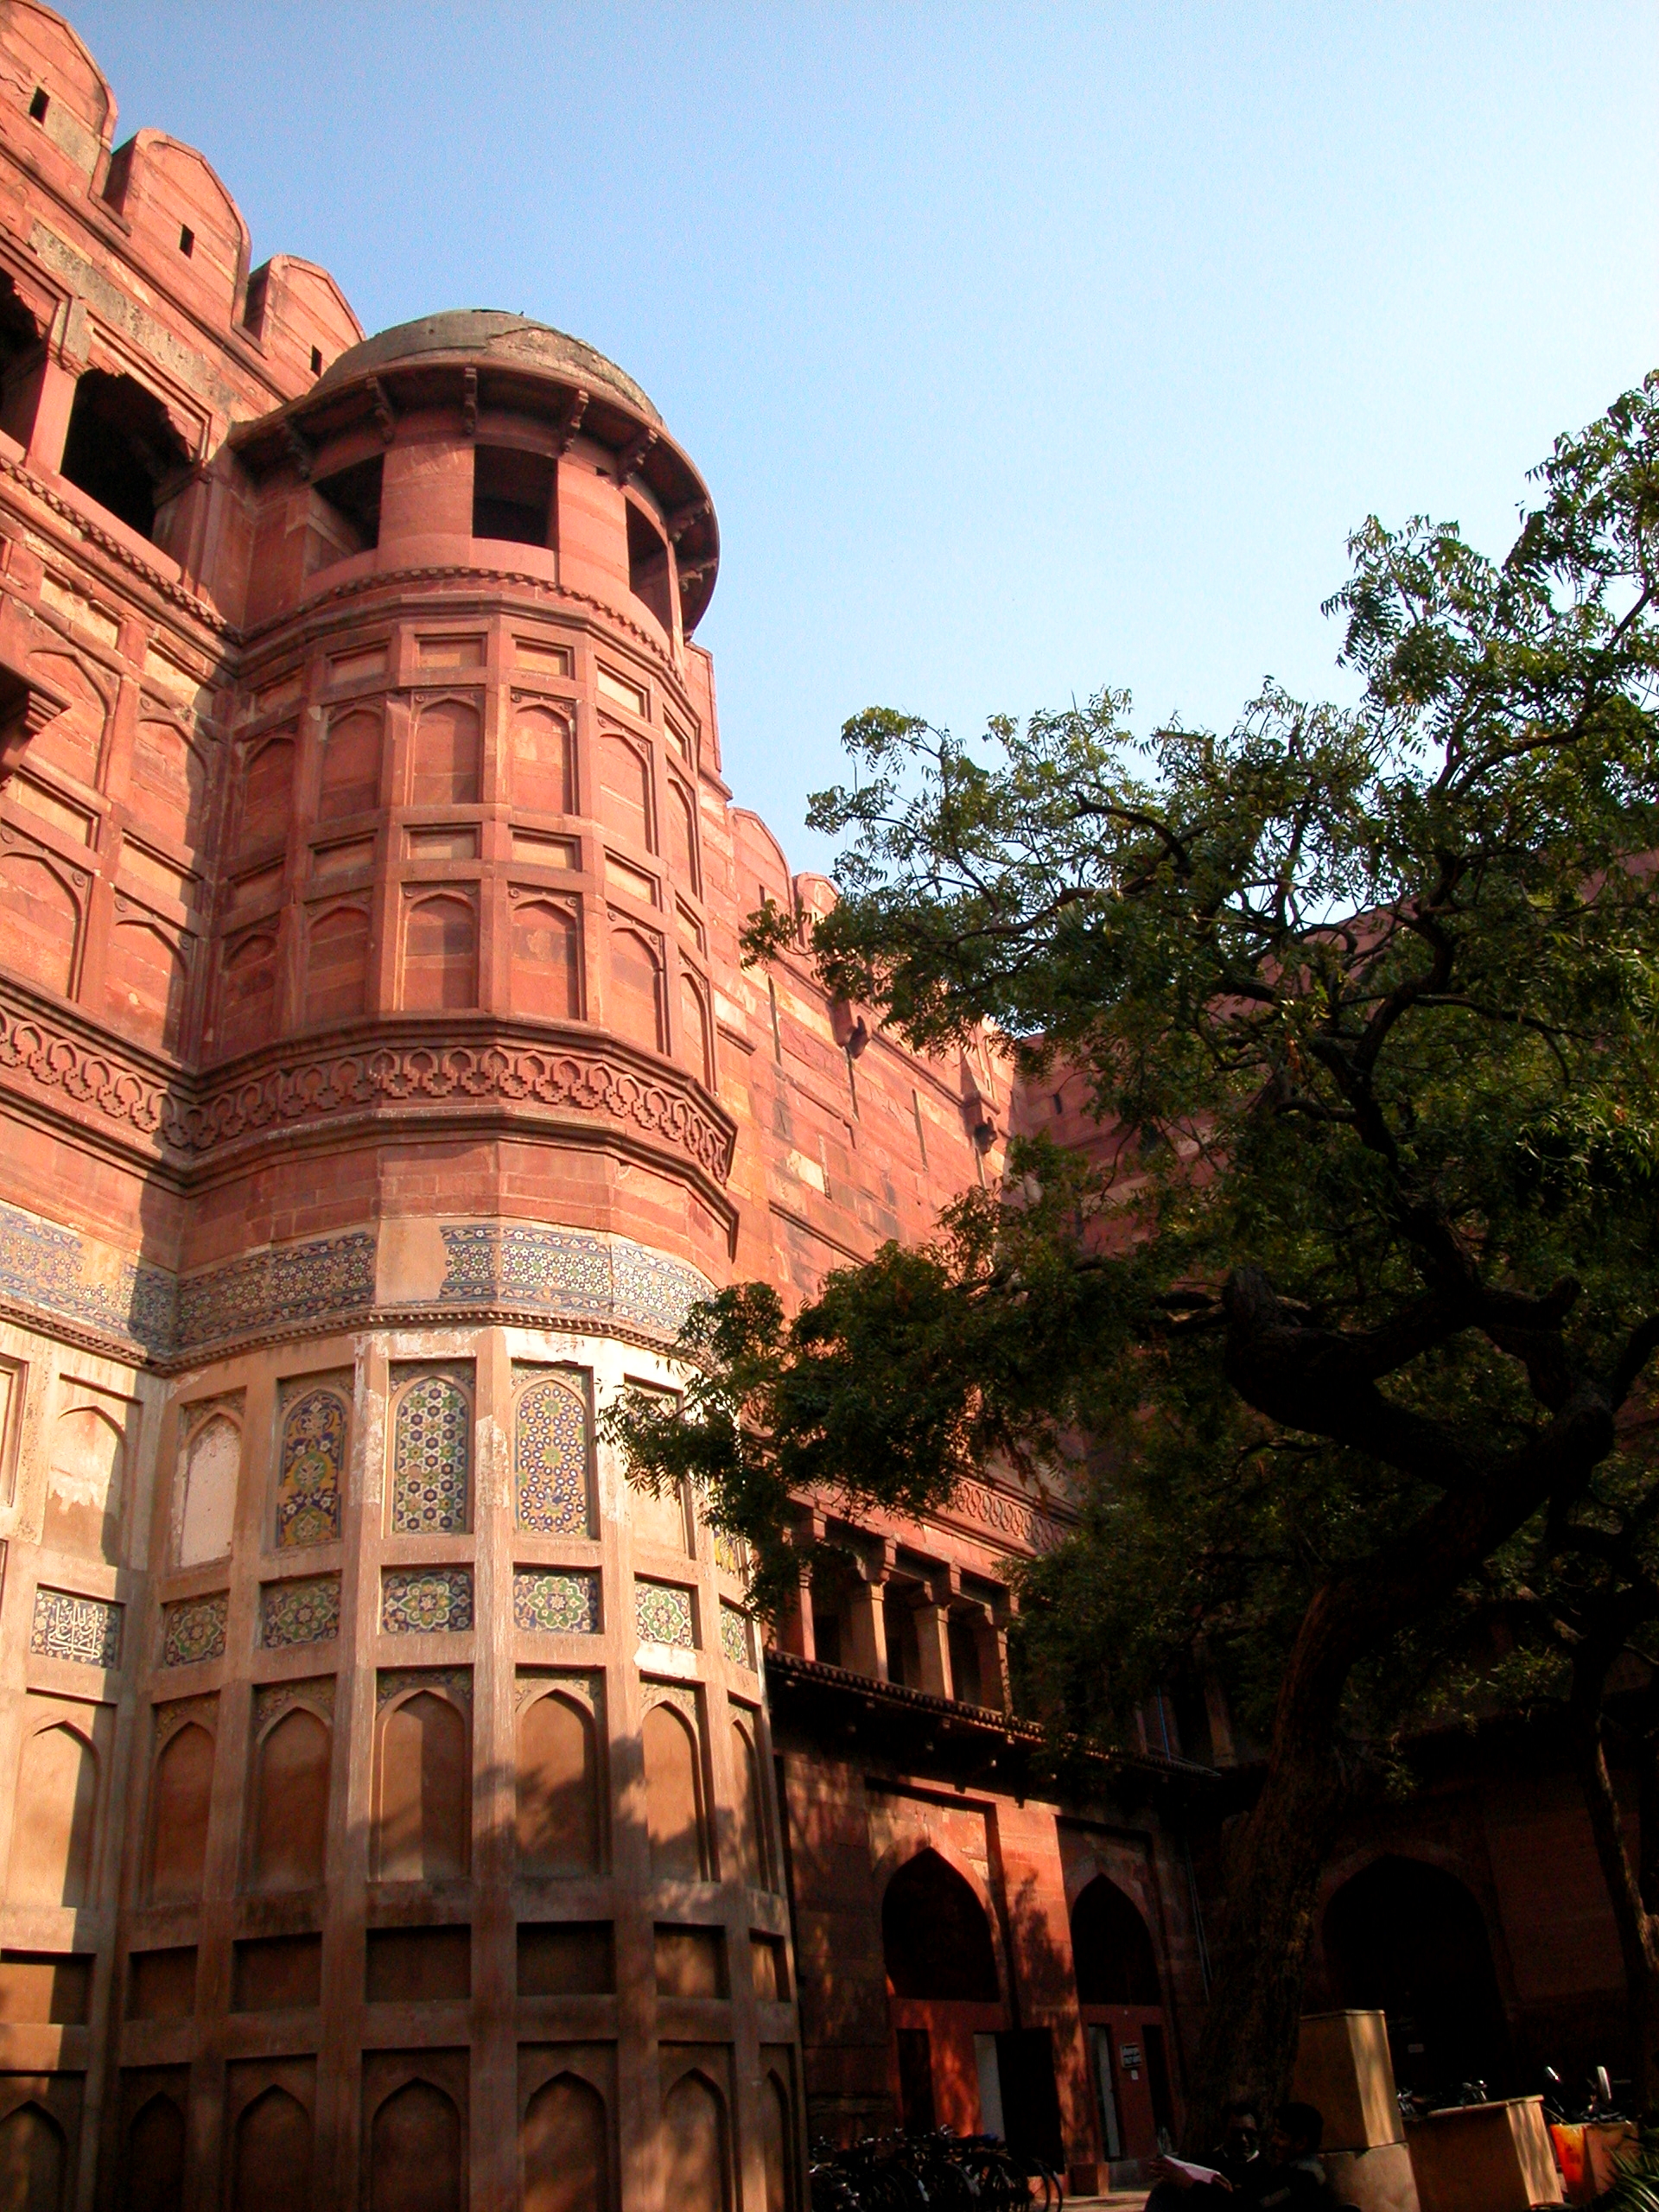
architecture, town, palace, city, downtown, travel, high, landmark, tourism, temple, ruins, fort, hires, india, hi, res, unescoworldheritage, 5photosaday, agra, urban area, ancient history, human settlement